São Paulo (state)

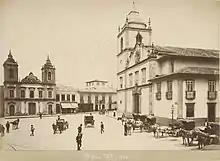
São Paulo in 1880 during the reign of Emperor Pedro II.

Among those who attempted to enslave the native were explorers of the hinterland called ""bandeirantes"". From their base in São Paulo, they also combed the interior in search of natural riches. Silver, gold and diamonds were companion pursuits, as well as the exploration of unknown territories. Roman Catholic missionaries sometimes tagged along, as efforts at converting the natives aborigines (Indians) worked hand in hand with Portuguese colonialism.